Aasha Encounter

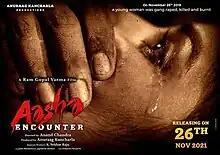
poster

Aasha Encounter is a 2022 Indian Telugu-language docudrama film based on the 2019 gang assault and subsequent killing of a young woman in Hyderabad. It is written and directed by Anand Chandra. The film was released on 1 January 2022.